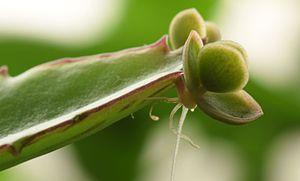
Kalanchoe daigremontiana, le Kalanchoé de Daigremont est une espèce de plantes vivaces succulentes, de la famille des Crassulacées, originaire du Sud-Ouest de Madagascar, produisant de nombreuses propagules sur le bord des feuilles.